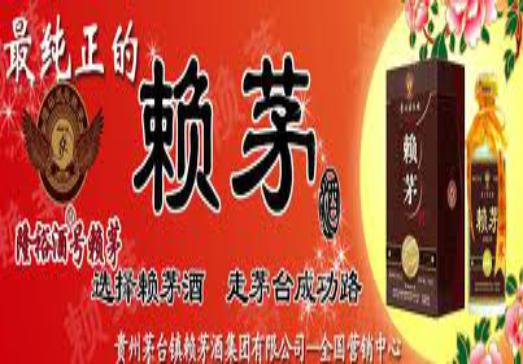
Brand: laimao
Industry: Food